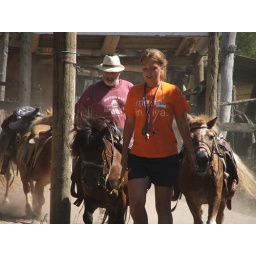
the girl in hotel Viva T-shirt was Miro - the girls loved her